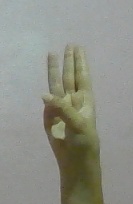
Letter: thaa